Carroll D. Wright

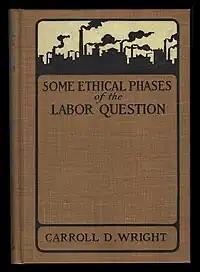
Cover design for Wright's "Some Ethical Phases of the Labor Question," published by the American Unitarian Association in 1902.

He was the first U.S. Commissioner of Labor from 1885 to 1905, and in 1893 was placed in charge of the Eleventh Census. Wright was elected a member of the American Antiquarian Society in 1893. In 1894 he was chairman of the commission which investigated the Pullman Strike of Chicago, and in 1902 was a member of the Anthracite Coal Strike Commission. He was honorary professor of social economics in the Catholic University of America from 1895 to 1904; in 1900, he became professor of statistics and social economics in Columbian University (now George Washington University).